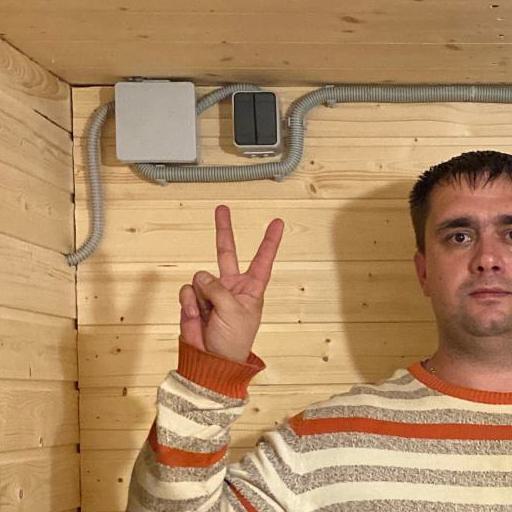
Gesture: peace